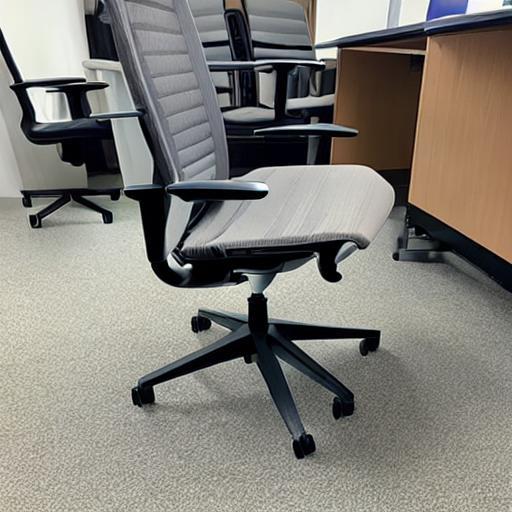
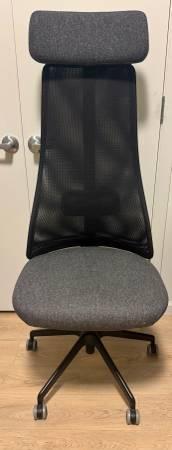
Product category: items_chair
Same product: no